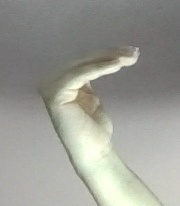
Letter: haa